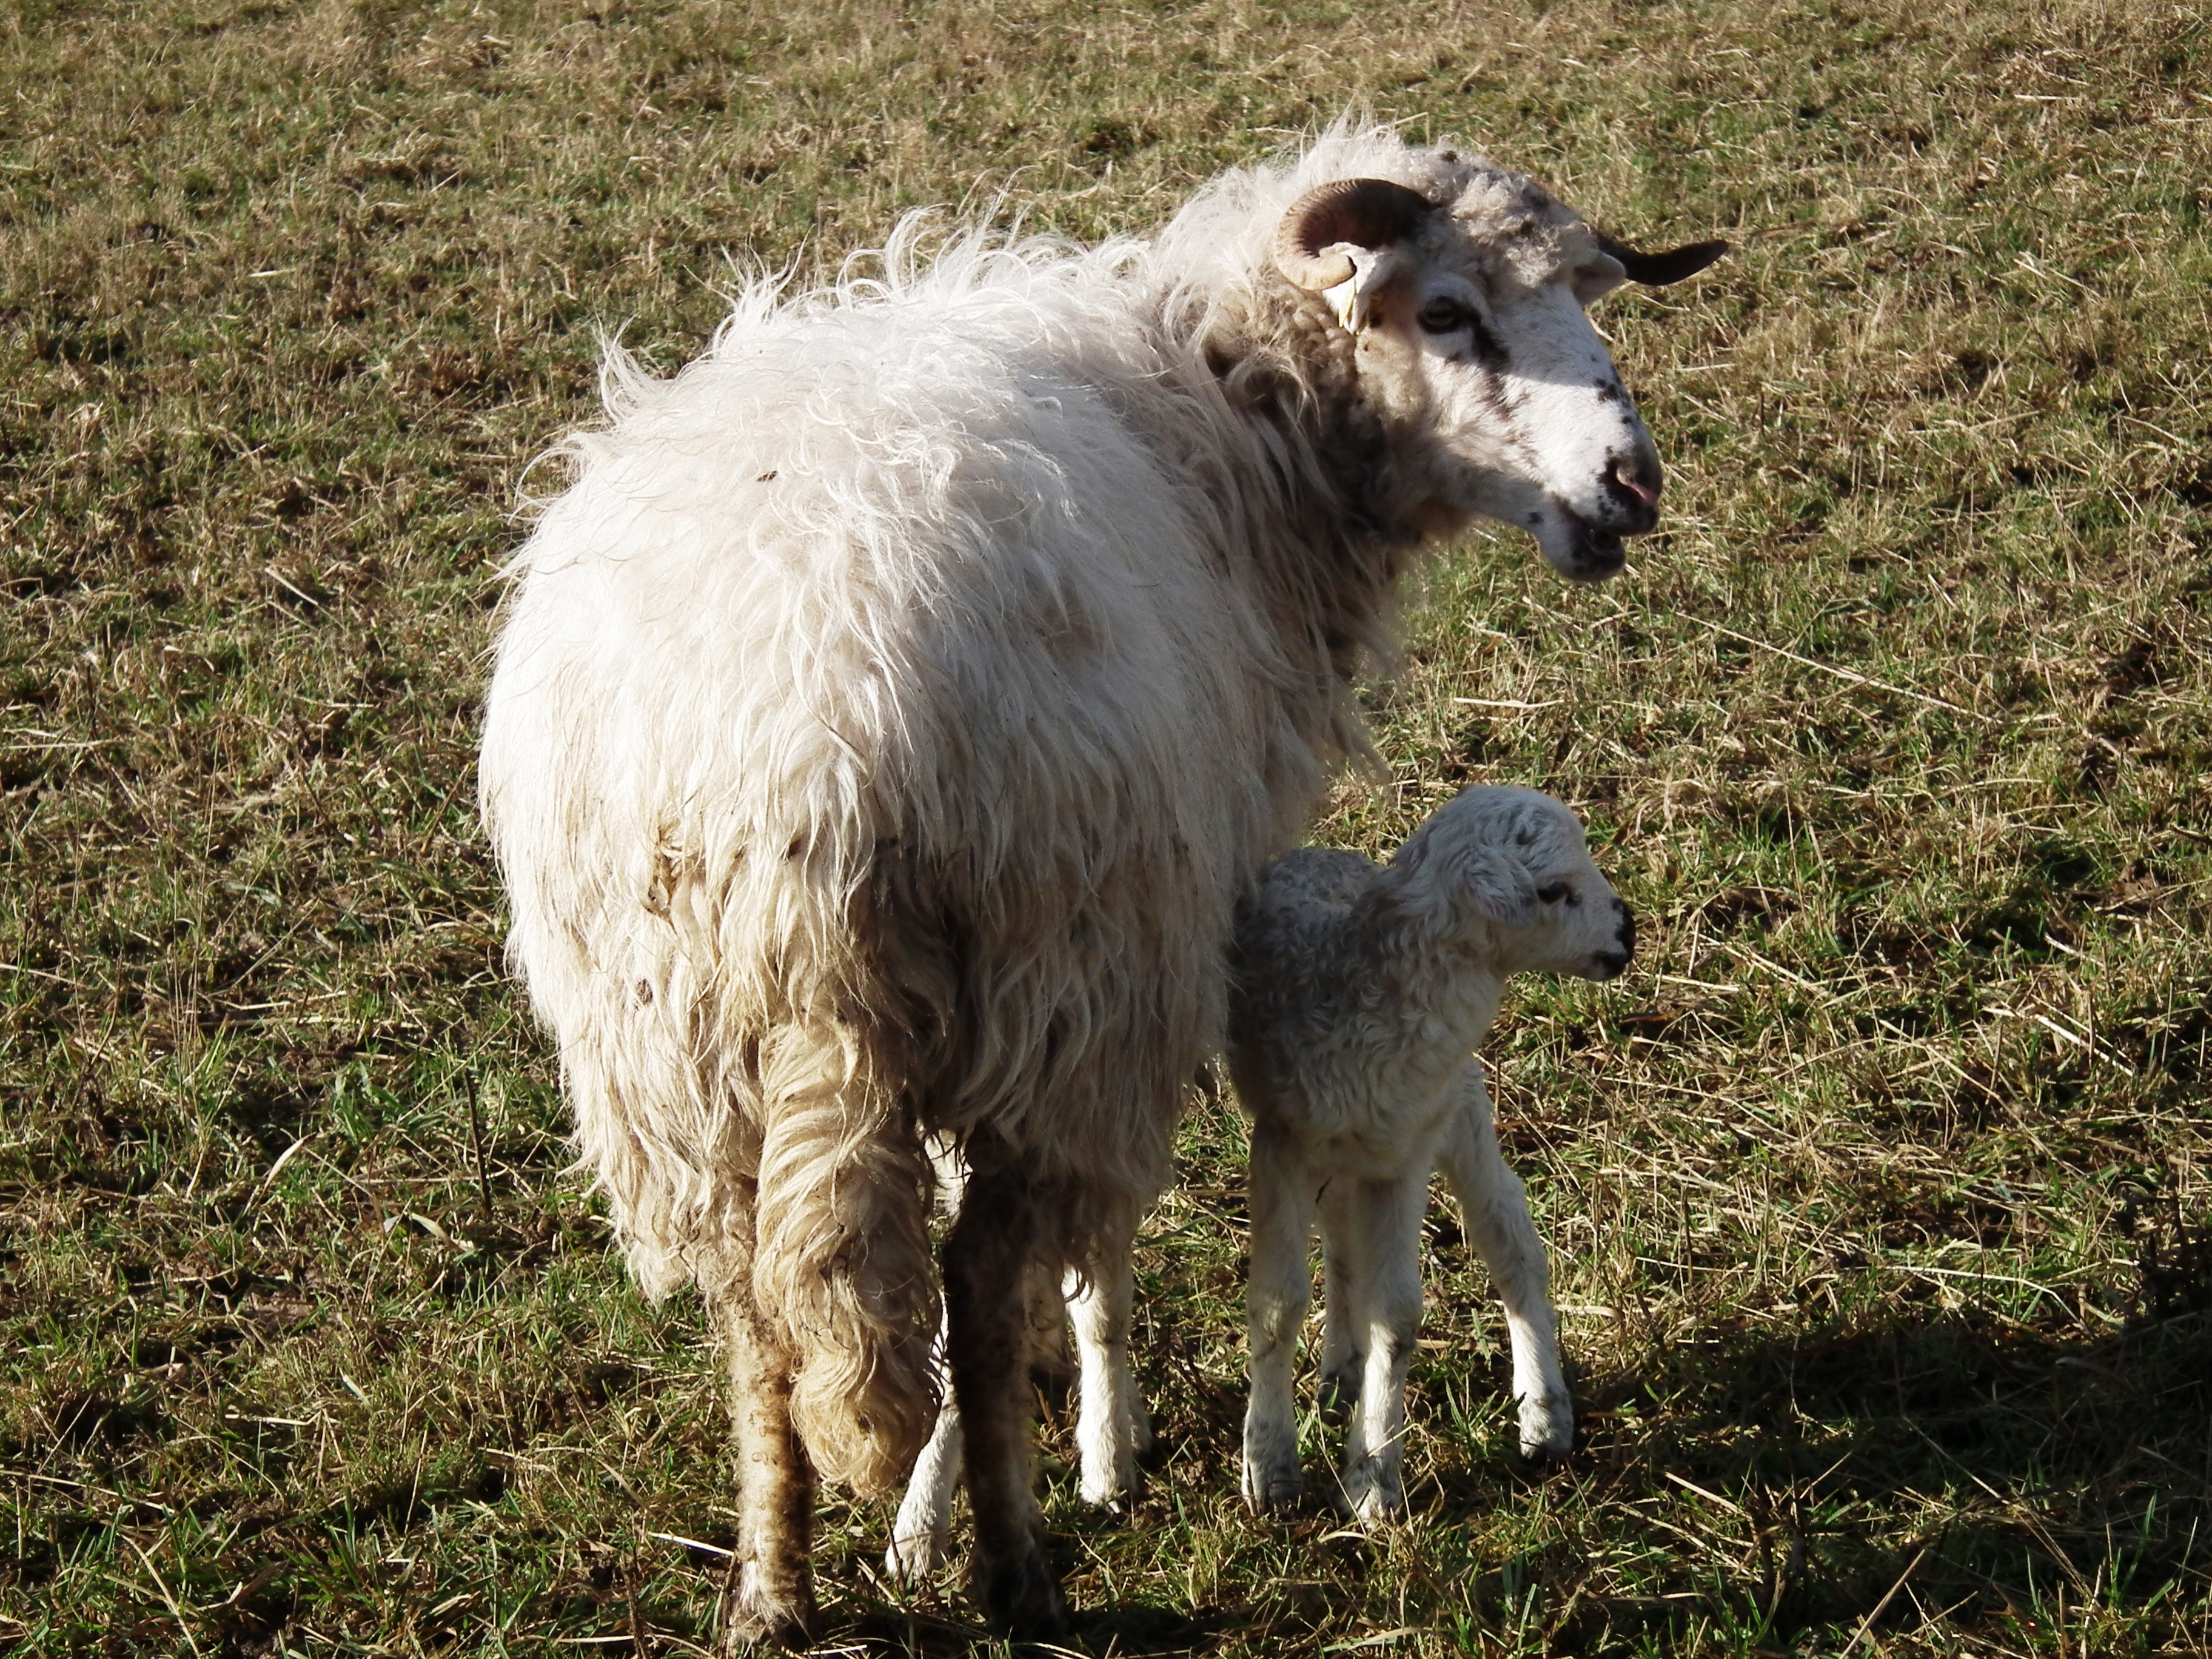
grass, field, meadow, herd, pasture, grazing, sheep, mammal, wool, fauna, lamb, mountain goat, goats, mother, grassland, vertebrate, sheeps, young animal, motherly love, cow goat family